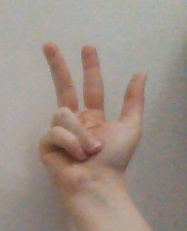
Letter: al